Arab cuisine

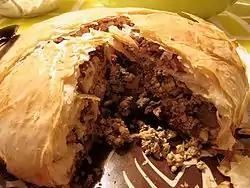
, Moroccan meat pie

Many Arabic food words are borrowed from Aramaic, the language originally spoken by the indigenous Christian inhabitants of Iraq and Syria.